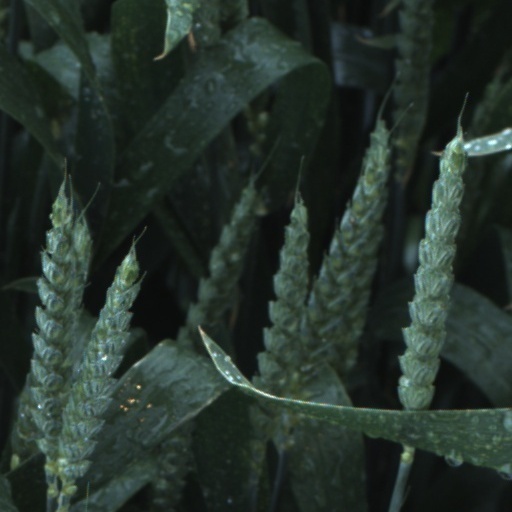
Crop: wheat